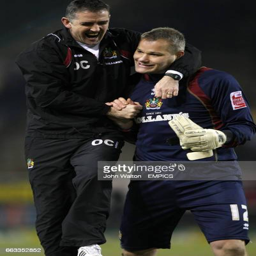
football player celebrates with football player after the final whistle